Yangtze

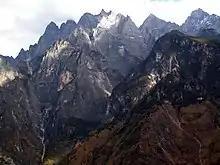
Afternoon in the jagged mountains rising from the Yangtze River gorge

The Yangtze River is important to the cultural origins of southern China and Japan. Human activity has been verified in the Three Gorges area as far back as 27,000 years ago, and by the 5th millennium BC, the lower Yangtze was a major population center occupied by the Hemudu and Majiabang cultures, both among the earliest cultivators of rice. By the 3rd millennium BC, the successor Liangzhu culture showed evidence of influence from the Longshan peoples of the North China Plain. What is now thought of as Chinese culture developed along the more fertile Yellow River basin; the "Yue" people of the lower Yangtze possessed very different traditions blackening their teeth, cutting their hair short, tattooing their bodies, and living in small settlements among bamboo groves and were considered barbarous by the northerners.